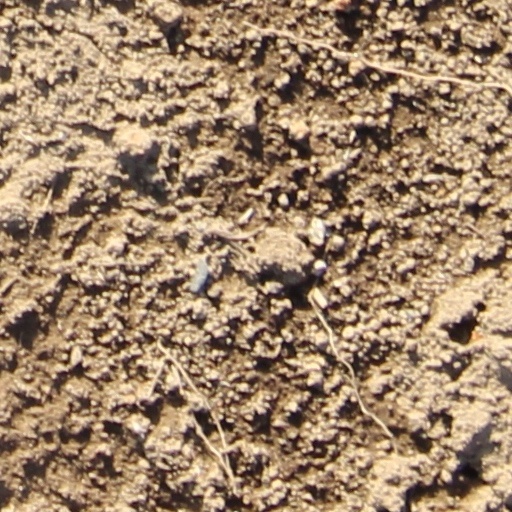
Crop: wheat